Maison Drouin

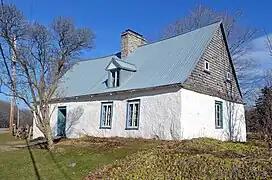
Maison Drouin before its 2010 restoration.

Élie Drouin, a blacksmith, acquired the building at the age of 43. The first Drouin to own the house was very close to the Canac family. Indeed, two of his brothers had married daughters of Jean-Marie, and his own wife, Marie Deblois, was the couple's niece. He acquired the house and lived there until his death in 1902. The Drouins' future on the land is assured by Élie's son Cyrille, who buys his father's house to help him out of a financial predicament. Cyrille Drouin married Eulalie Asselin in 1902, and the couple gave birth to the last Drouin children born on the land: Cyrille (son), Maria, and Élie.